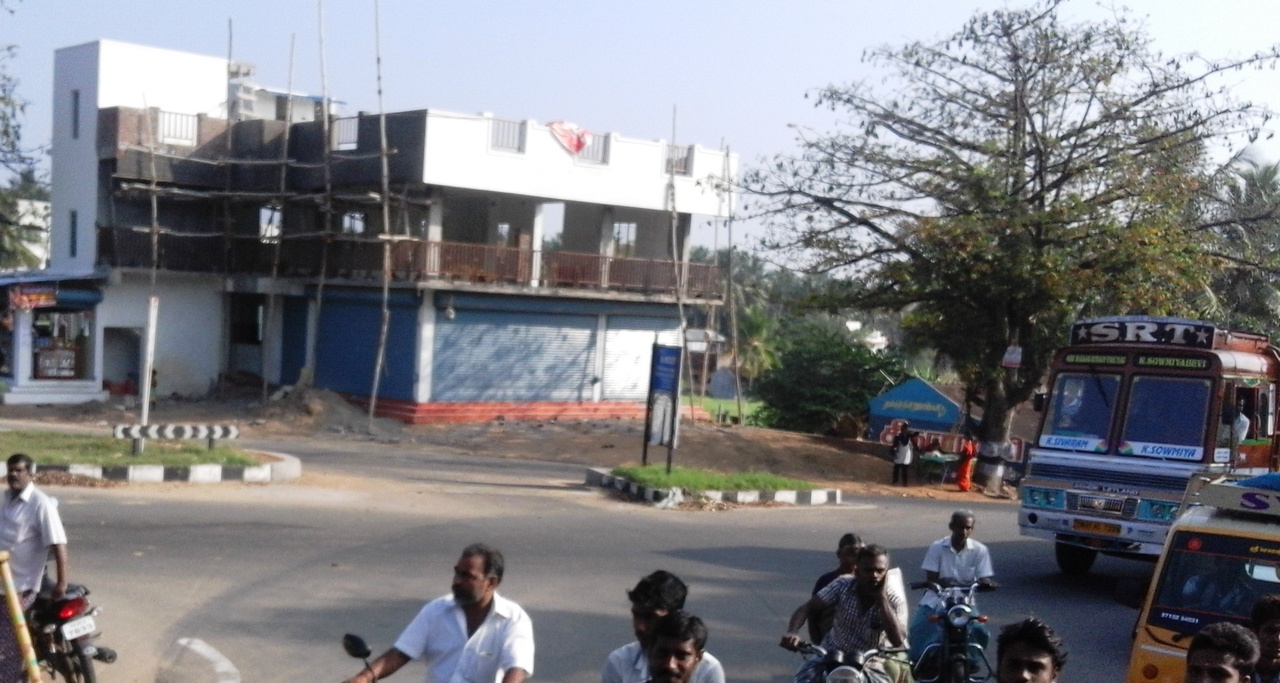
Palakkad to Pollachi by Train,Indai.